Robert Lansing (actor)

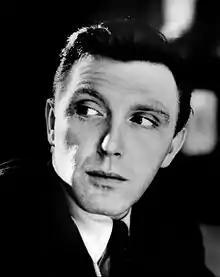
Lansing in 1962

Robert Lansing (born Robert Howell Brown, June 5, 1928 – October 23, 1994) was an American stage, film, and television actor.